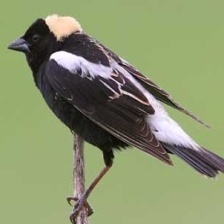
Species: BOBOLINK
Scientific name: DOLICHONYX ORYZIVORUS